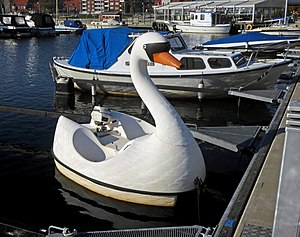
Plast
En fornøjelsesbåd i plast i form af en svane.
Plast, kunststof er en betegnelse for en række materialer, almindeligvis baseret på mineralolie fra undergrunden. Råproduktet blandes med forskellige stoffer alt efter hvilke egenskaber materialet skal have, bl.a. hårdhed, elasticitet, resistens mod UV-stråling og farve.